Ed Schieffelin

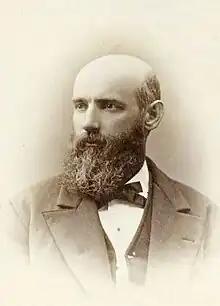
Schieffelin in 1882

Edward Lawrence Schieffelin (1847–1897) was an American prospector and Indian Scout who discovered silver in the Arizona Territory, an event that led to the founding of Tombstone. He entered into a partnership with his brother Al and mining engineer Richard Gird in a handshake deal that produced millions of dollars in wealth for all three men. During the course of Tombstone's mining history, about in silver was produced from its mines.